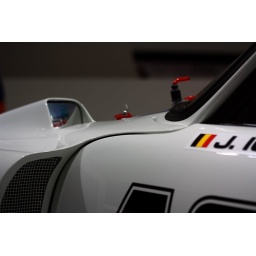
Porsche 935 Baby - mirror mirror in the car